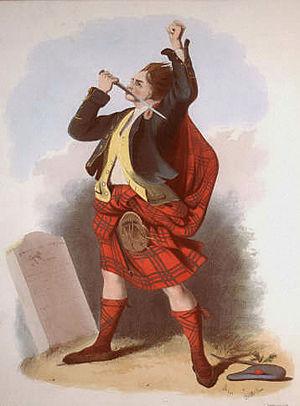
Le clan MacGregor est un clan écossais des Highlands. Proscrit pendant presque deux cents ans après avoir perdu ses terres dans une longue lutte de pouvoir contre le clan Campbell, le clan MacGregor dit descendre du troisième fils de Kenneth MacAlpin, le premier roi d'Écosse, une descendance qui est proclamée dans la devise du clan en gaélique écossais « 'S Rioghal Mo Dhream », que l'on peut traduire par « Royale est ma Race ».